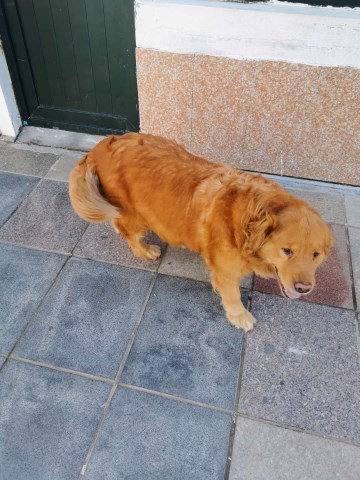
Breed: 5355-n000126-golden_retriever